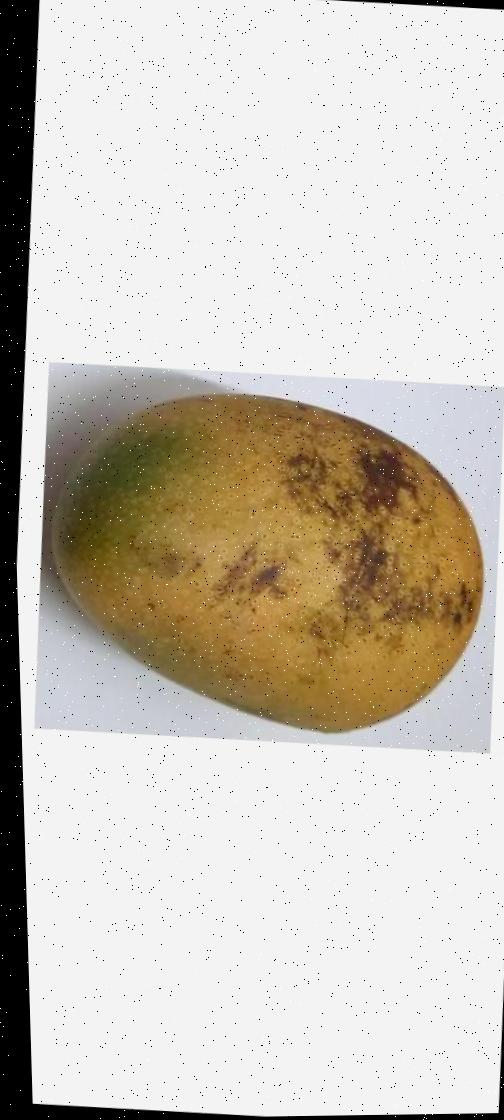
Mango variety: Ashshina Classic